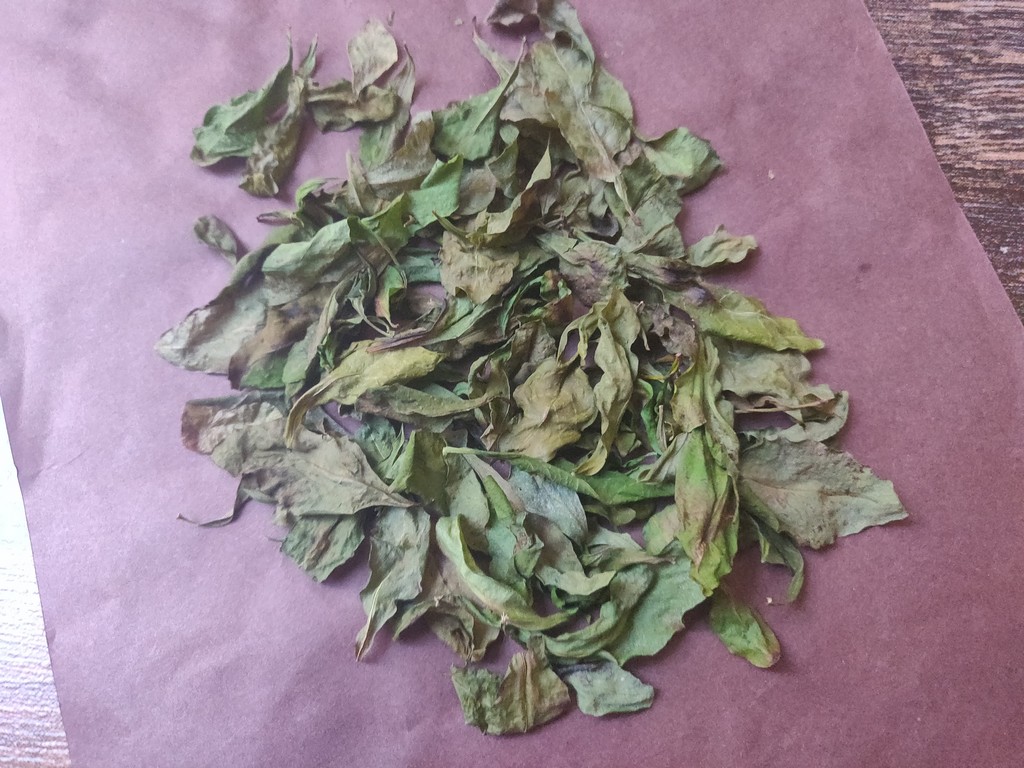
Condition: Dried
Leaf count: multiple
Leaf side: unknown